Denis Machuel

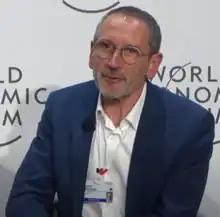
Speaking at the 2023 World Economic Forum

Denis Machuel (born 19 April 1964) is a French business executive. He is currently the CEO of The Adecco Group, a Human Resources services company.